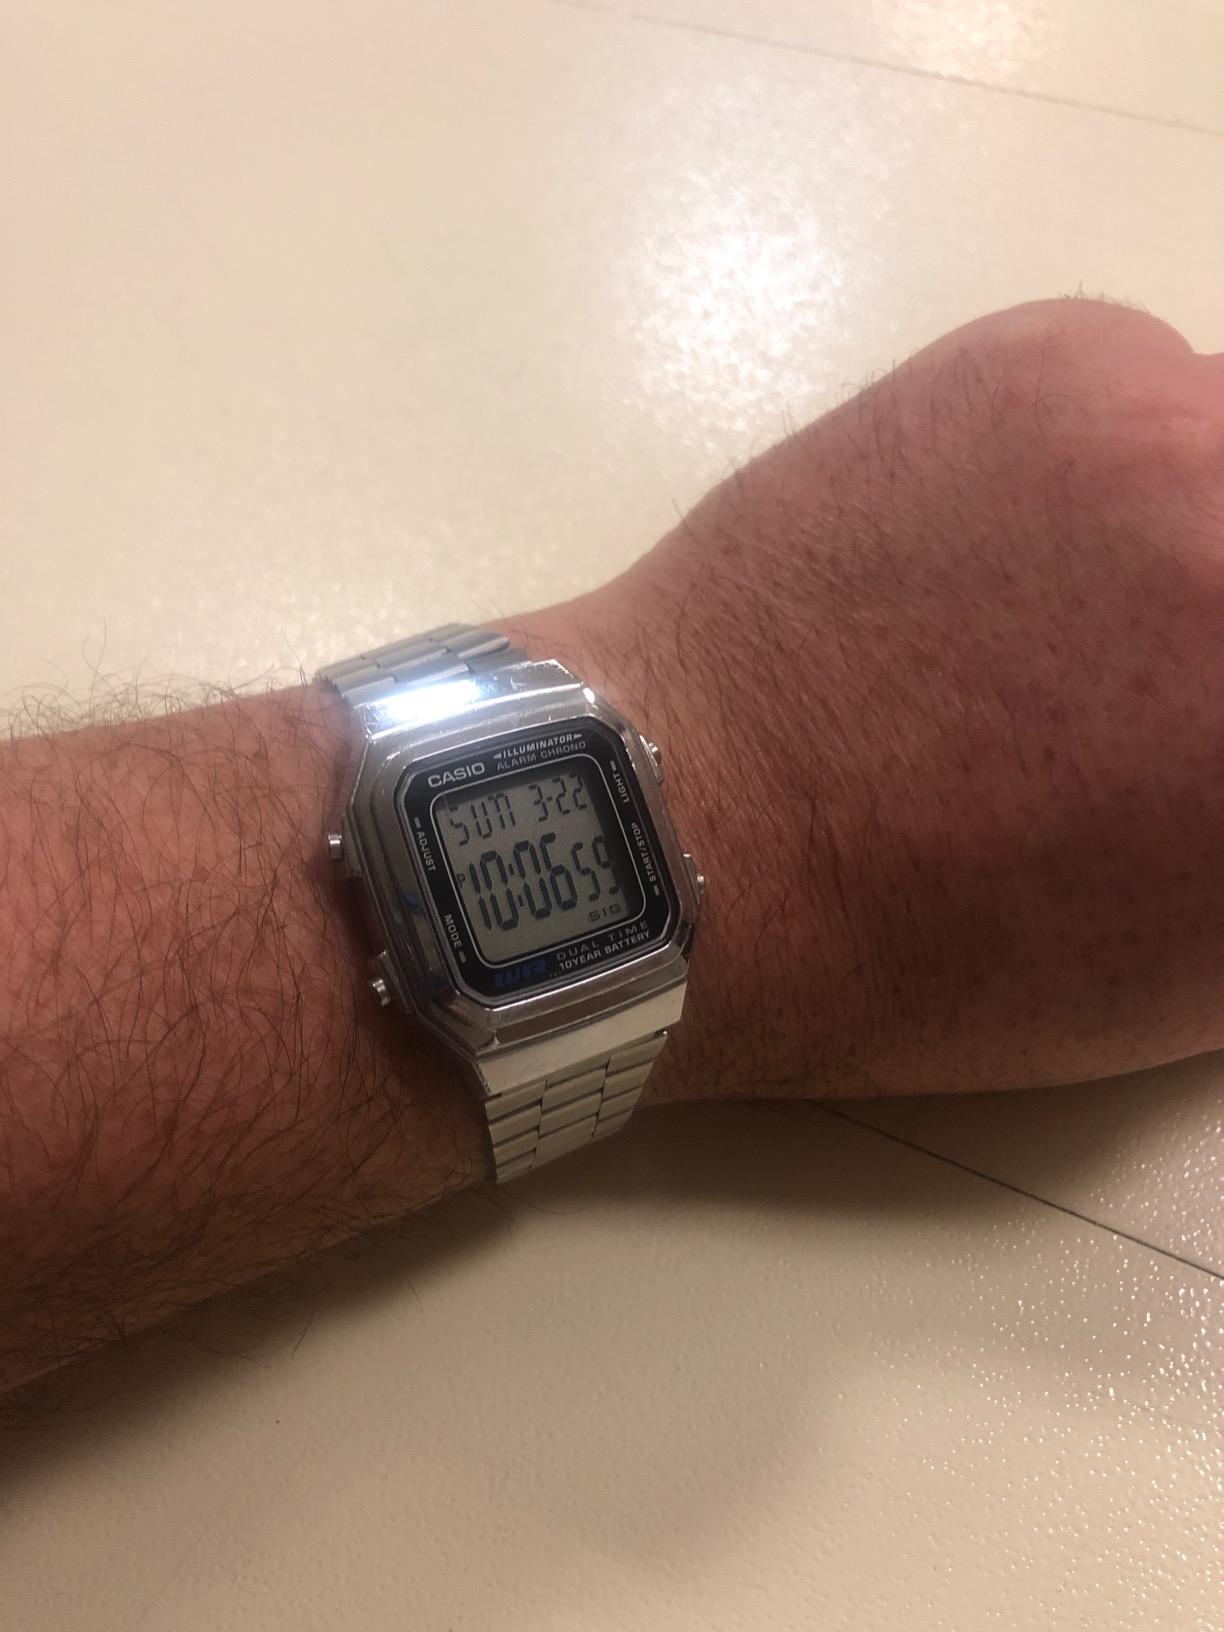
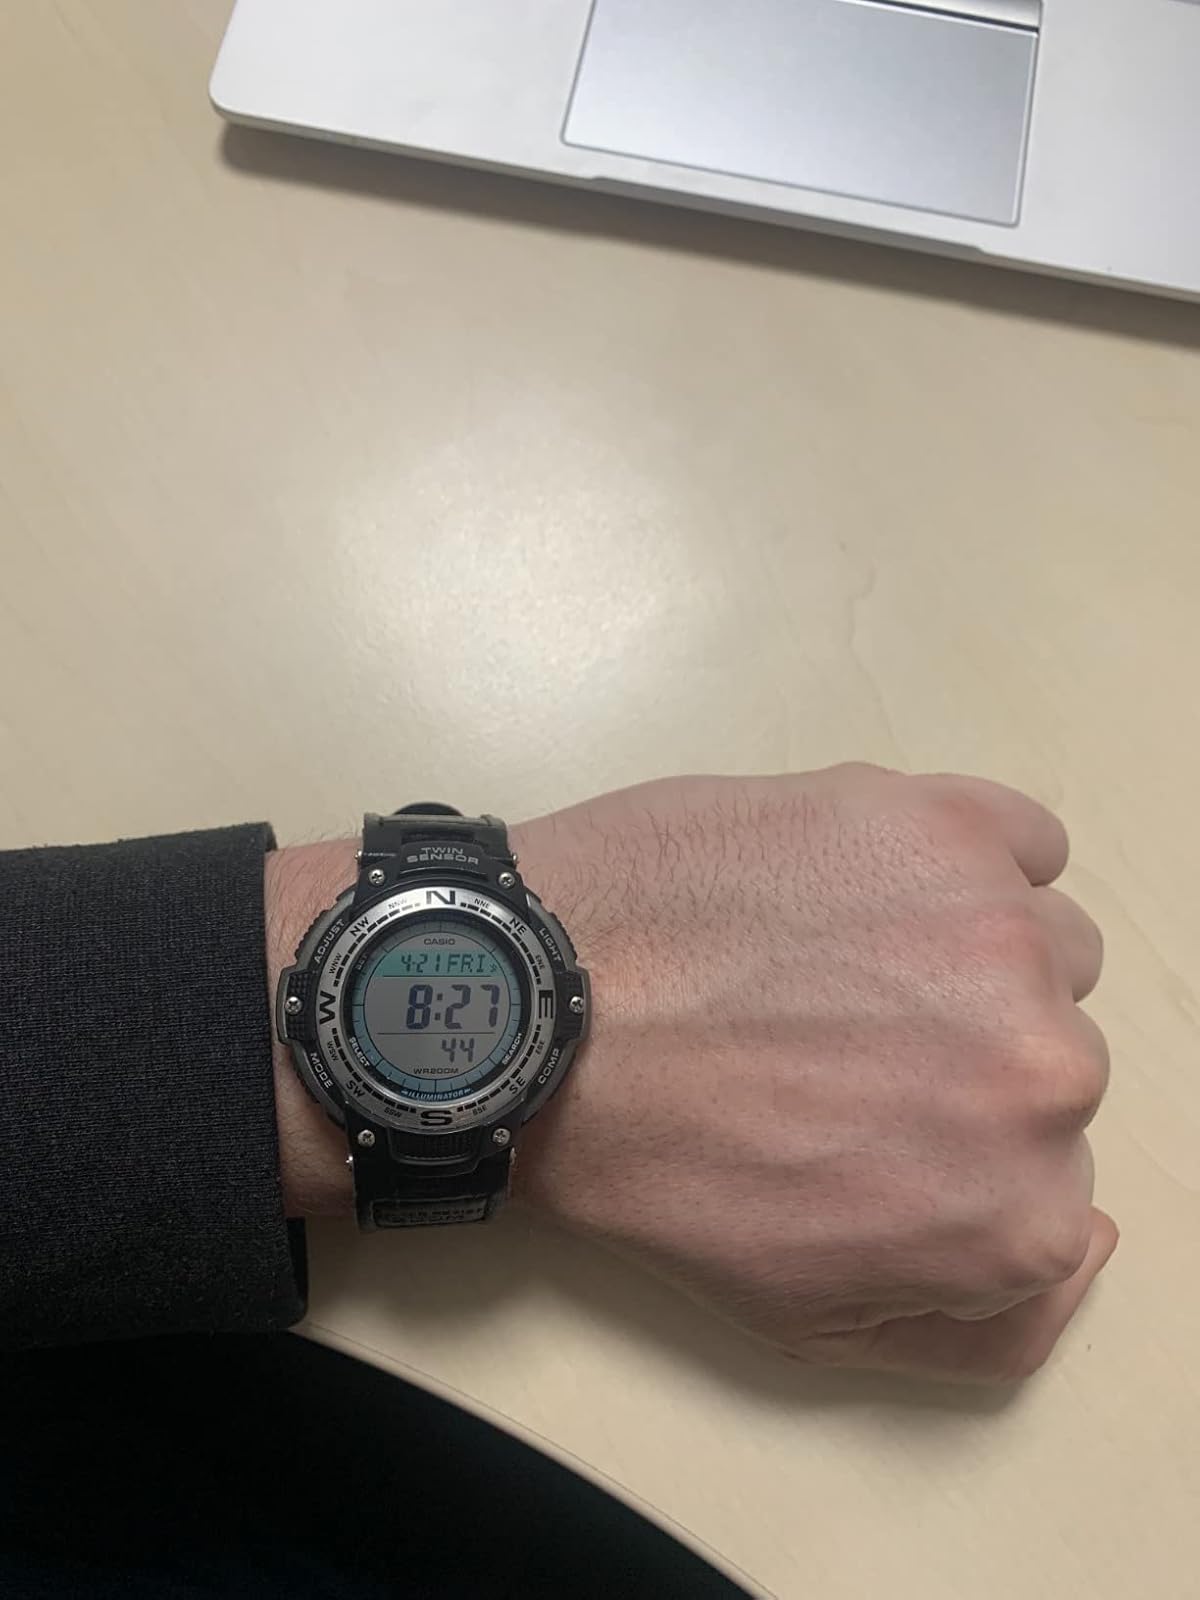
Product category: accessories_watch
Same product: no